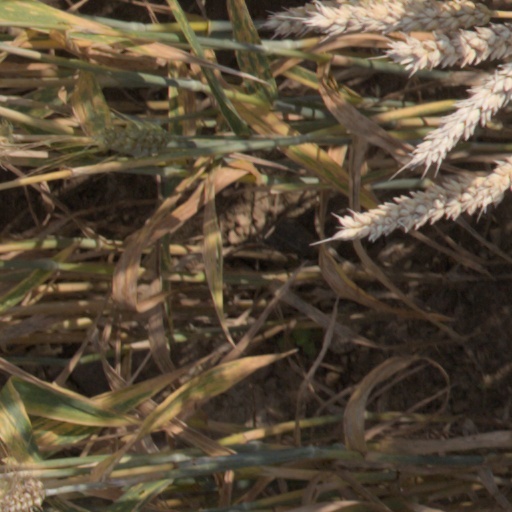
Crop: wheat